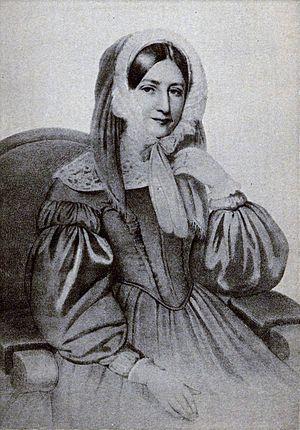
Roxane Sturdza -ou Stourdza- est rattachée à la famille des Sturdza